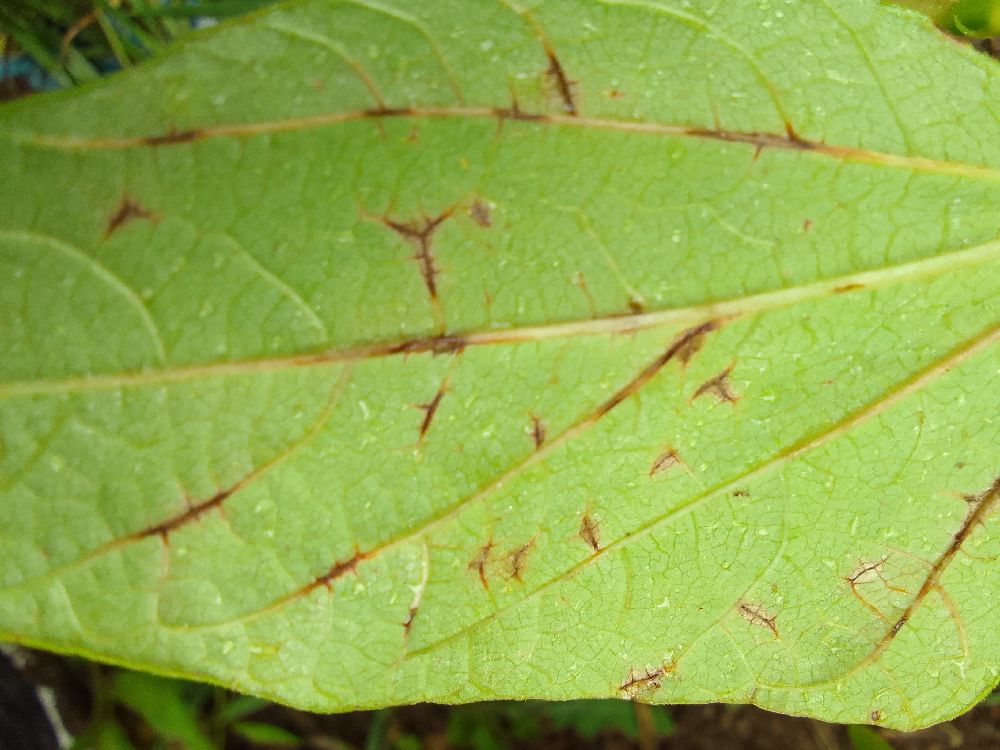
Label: anthracnose